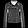
Label: Coat